Islamic University of Gaza

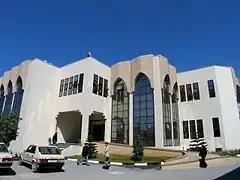
The main conference hall at IUG

No universities or higher education institutions existed in the occupied West Bank and Gaza Strip until 1972. Before then, Palestinian high school graduates sought higher education abroad, mostly in Egyptian and Jordanian universities. However, travel restrictions after the Israeli occupation of the West Bank and Gaza Strip in 1967, economic problems, and quotas on the admission of Palestinian students to Arab universities changed this situation. Initiatives by local elders and community leaders were set in motion to establish higher education institutions, often on the grounds of existing schools and colleges.